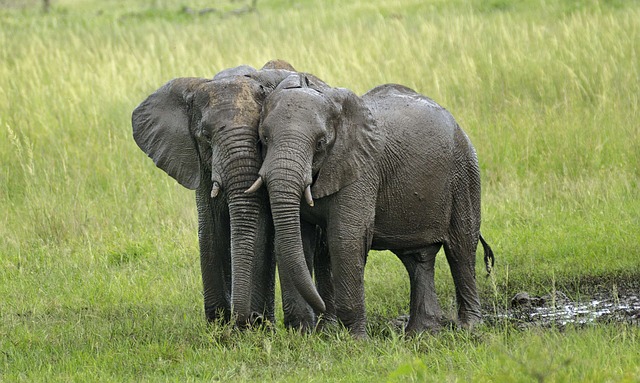
Label: elefante